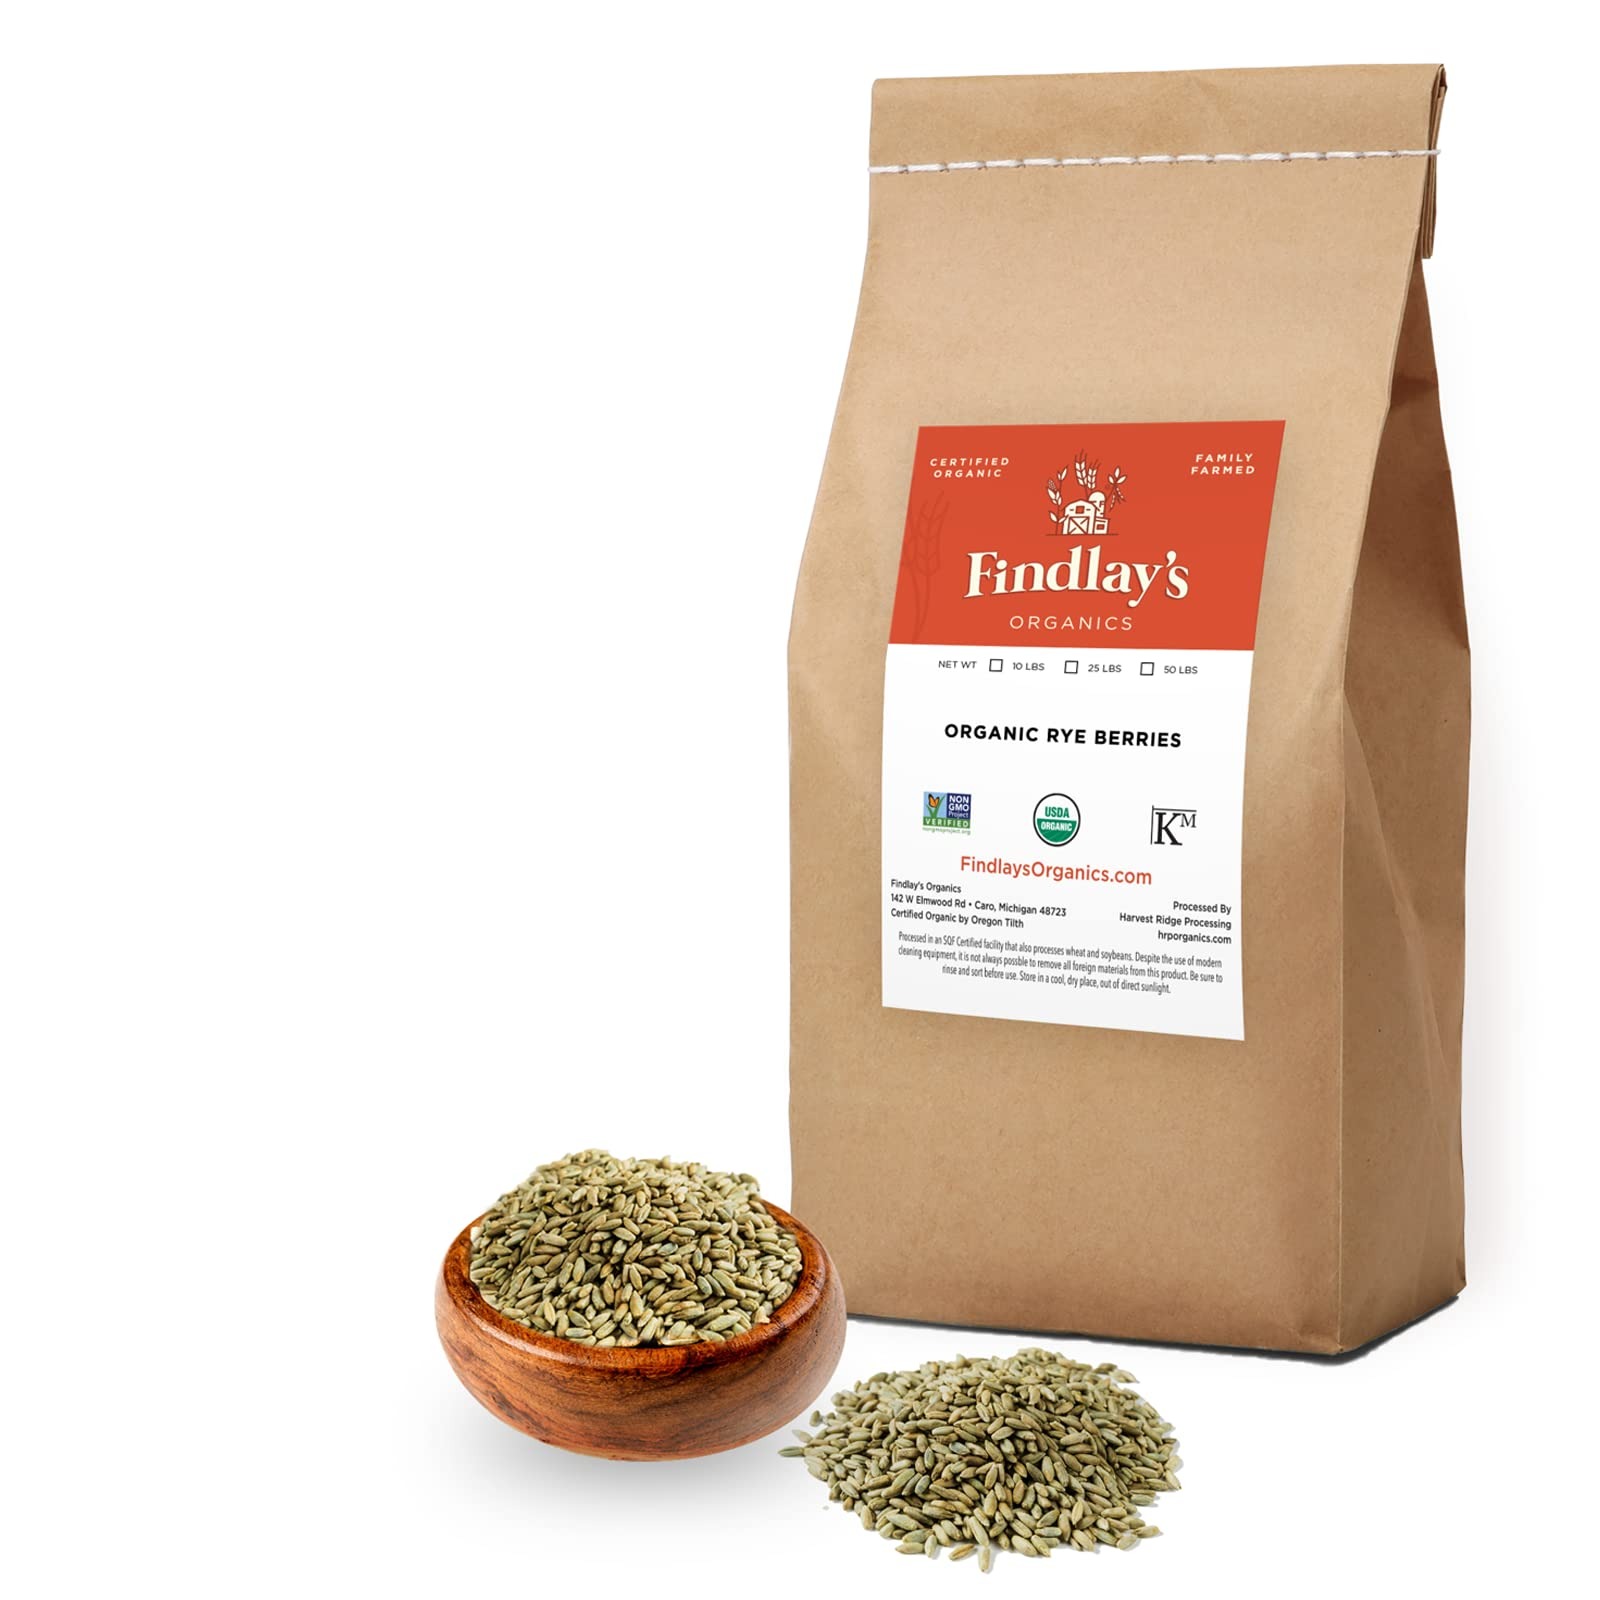
Item Name: Rye Berries Organically Grown in Michigan, Farmer Direct, USDA Organic Certified, Non-GMO, 25 Lbs Total // Findlay's Organics
Value: 400.0
Unit: Ounce

Price: 49.99